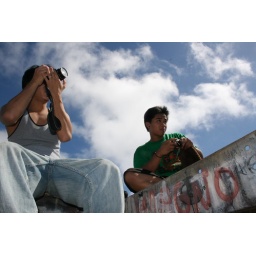
Wanted to get nice blue sky in shot.